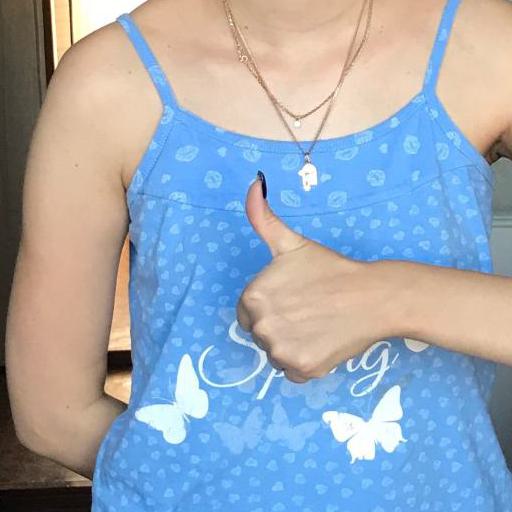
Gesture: like